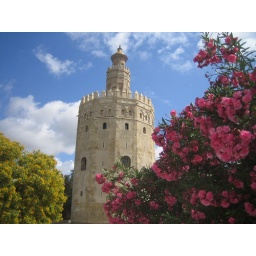
The tower of Gold, built in 1221 to defend the river port